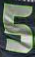
Number: 5